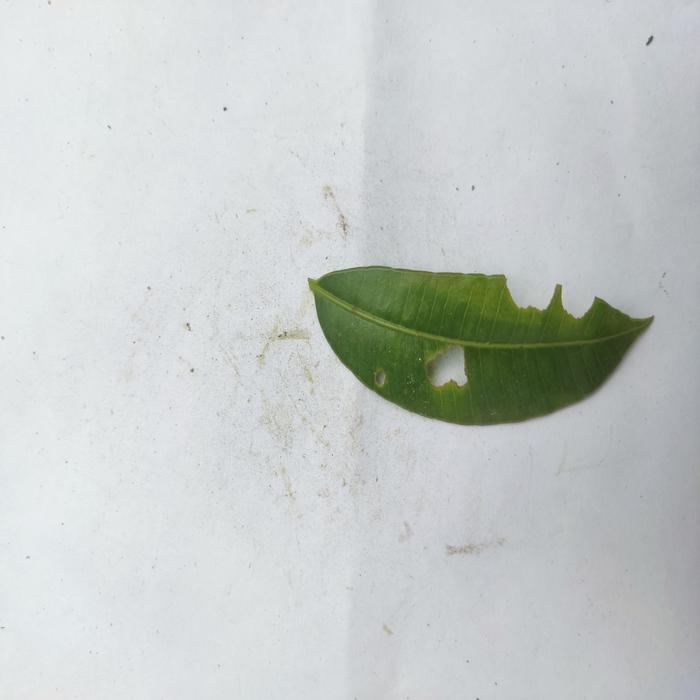
Crop: Hog Plum
Leaf condition: Anthracnose